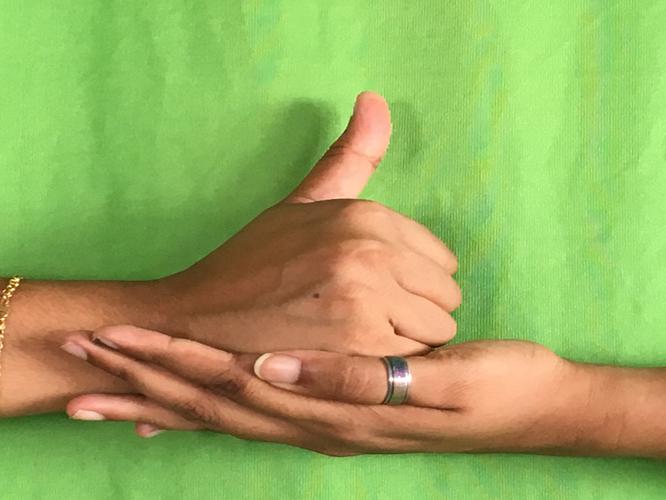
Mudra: Shivalinga
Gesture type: double_hand